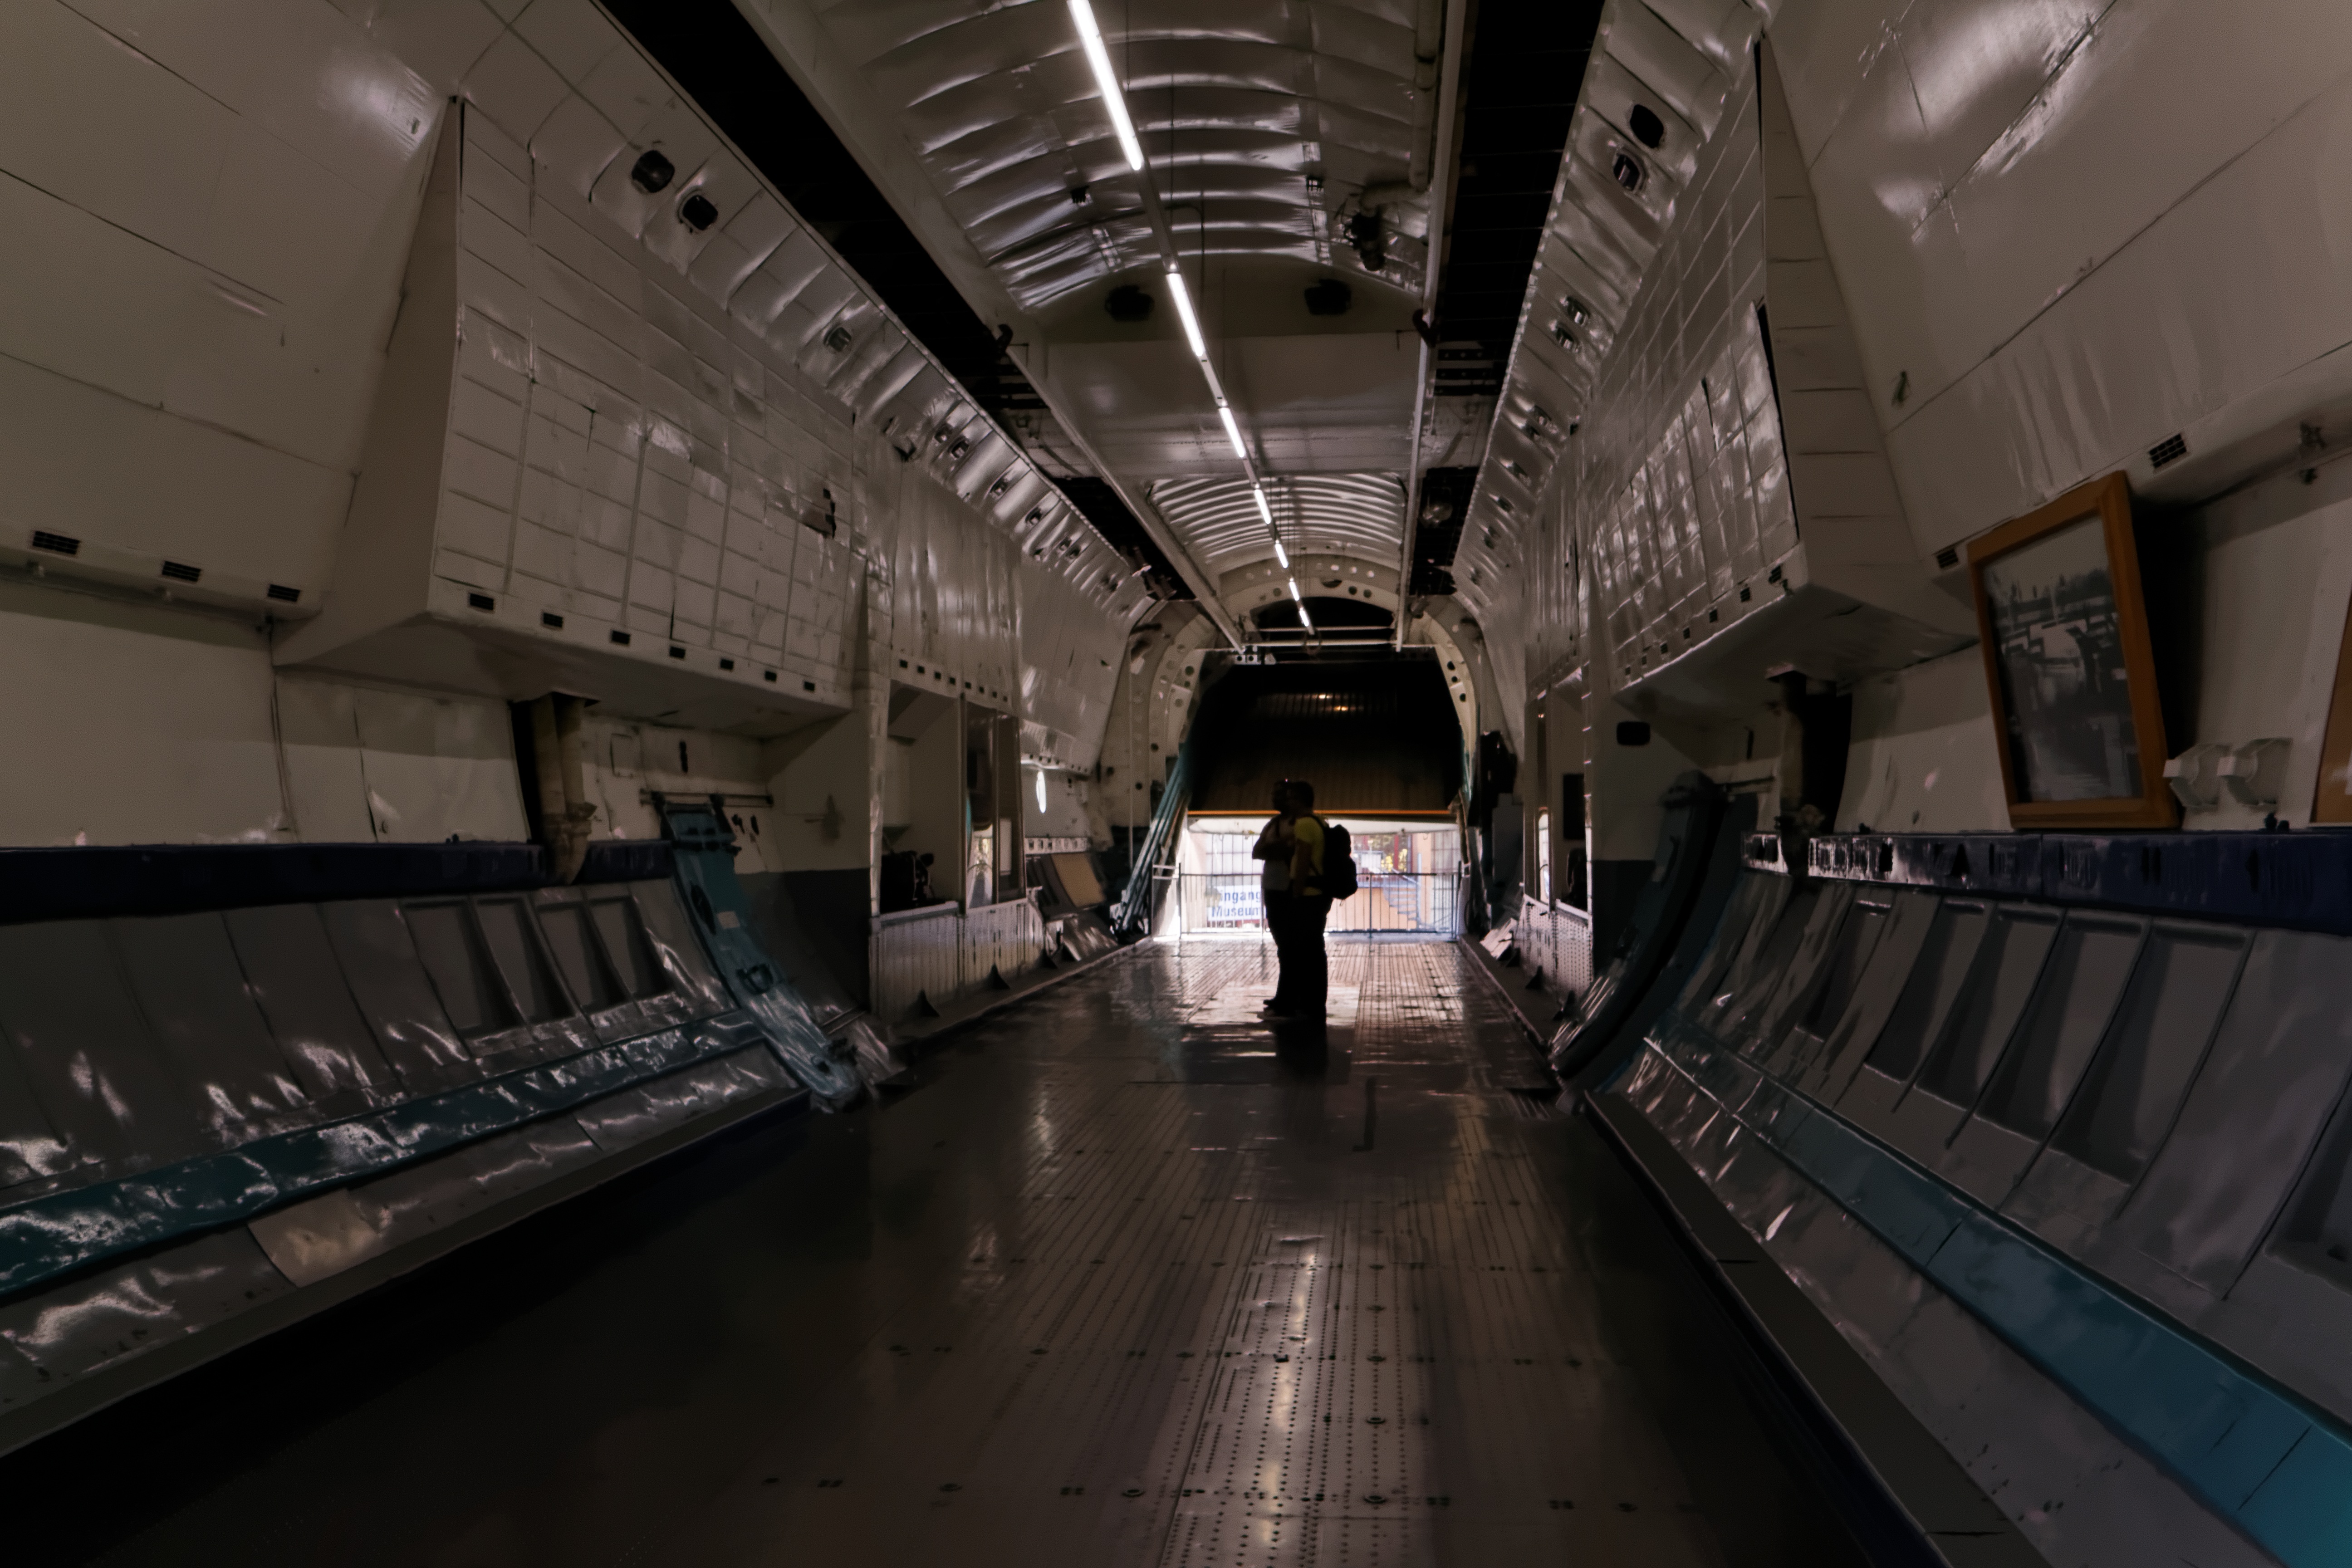
building, old, aircraft, transport, vehicle, aviation, public transport, metro station, oldtimer, russia, technik museum speyer, passenger, antonov, soviet, radial engine, cargo aircraft, cargo space, rapid transit